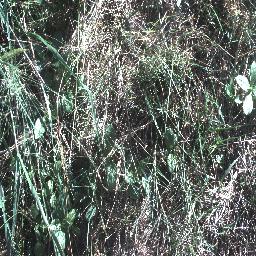
Label: negative